Compartmental models (epidemiology)

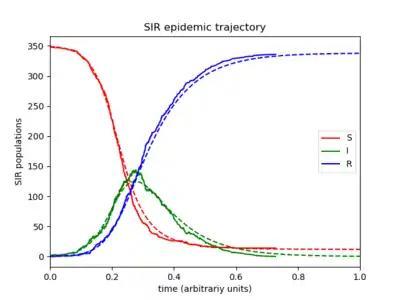
A single realization of the SIR epidemic as produced with an implementation of the Gillespie algorithm and the numerical solution of the ordinary differential equation system (dashed)

The dynamics of an epidemic, for example, the flu, are often much faster than the dynamics of birth and death, therefore, birth and death are often omitted in simple compartmental models. The SIR system without so-called vital dynamics (birth and death, sometimes called demography) described above can be expressed by the following system of ordinary differential equations: